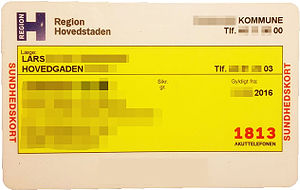
Sundhedskort
Sundhedskort
Dansk sundhetskort
Sundhedskort, sygesikringskort eller sygesikringsbevis er betegnelsen for det gule kort, der sikrer borgere i Danmark sygesikring. Efter strukturreformen 1. januar 2007 skiftede sygesikringskortet navn til sundhedskort, men fungerer ellers på samme måde som det forhenværende. Den eneste forskel er, at mens logoet øverst på det forhenværende sygesikringskort tidligere viste det udstedende amts logo, viser det nu i stedet den udstedende regions logo. Årsagen til dette er, at det efter strukturreformen er regionerne, der administrerer kortet i stedet for de nu nedlagte amter.